Van den Eynde (family)

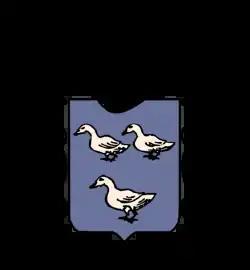
Arms of Van den Eynde

Jan van den Eynde later became one of the richest men in Naples, and a popular figure in the Southern Italian city. He entertained the viceroys and developed strong ties with the Italian nobility. Van den Eynde acquired the Palazzo Zevallos Stigliano in 1653. He restored the palace and filled it with a sizable collection of paintings. Van den Eynde was an avid art collector, and he put together one the largest collections of paintings in the "napoletano". In the late 17th century Van den Eynde purchased a peerage title for his son Ferdinand. Thus, his son became the first Marquess of Castelnuovo. Van den Eynde married his two daughters (Giovanna and Caterina) to the heirs of two prominent local noble families (de Gennaro and Mastrilli). He imposed on his grandsons and heirs of the two noble houses to append his last name to their own, which they did.